Marvast

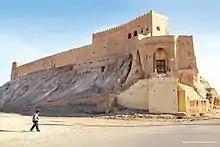

The fortress of Marvast dates back to pre-Islam. The castle is built of clay and masonry materials and the use of brick in the head is over the tall and overlooking the city of Marvast. The castle has three circular towers in three corners. Instead of a tower on the southwest side of the castle, head to the castle entrance. The head of the castle is built on two floors, the roof of the first floor is completely collapsed and only its bases are left.